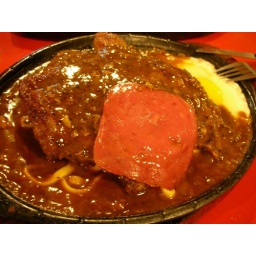
very delicious grilled chicken on hotplate in ruifeng night market